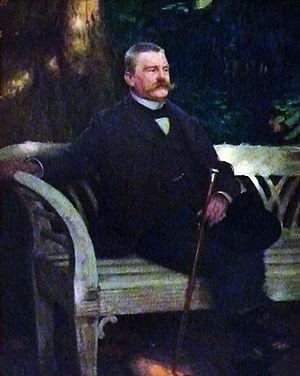
Johannes Wilhelm Olde dit Hans Olde, né le 27 avril 1855 à Süderau et mort le 25 octobre 1917 à Cassel, est un peintre allemand.